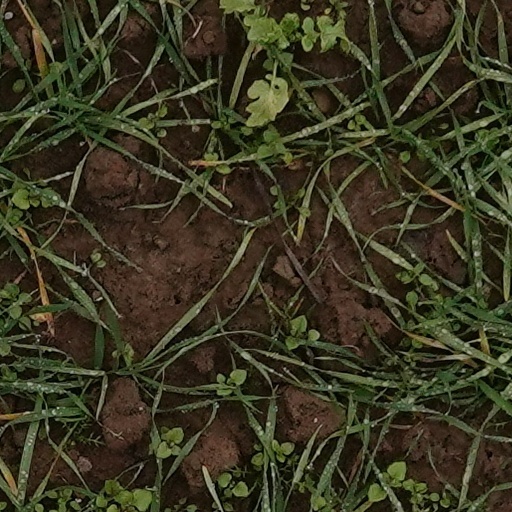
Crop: wheat